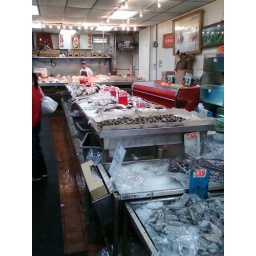
fish market in sunset park